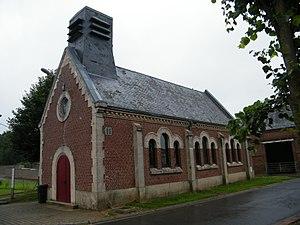
Salle St-Nicolas.
Framerville-Rainecourt est une commune française située dans le département de la Somme, en région Hauts-de-France.